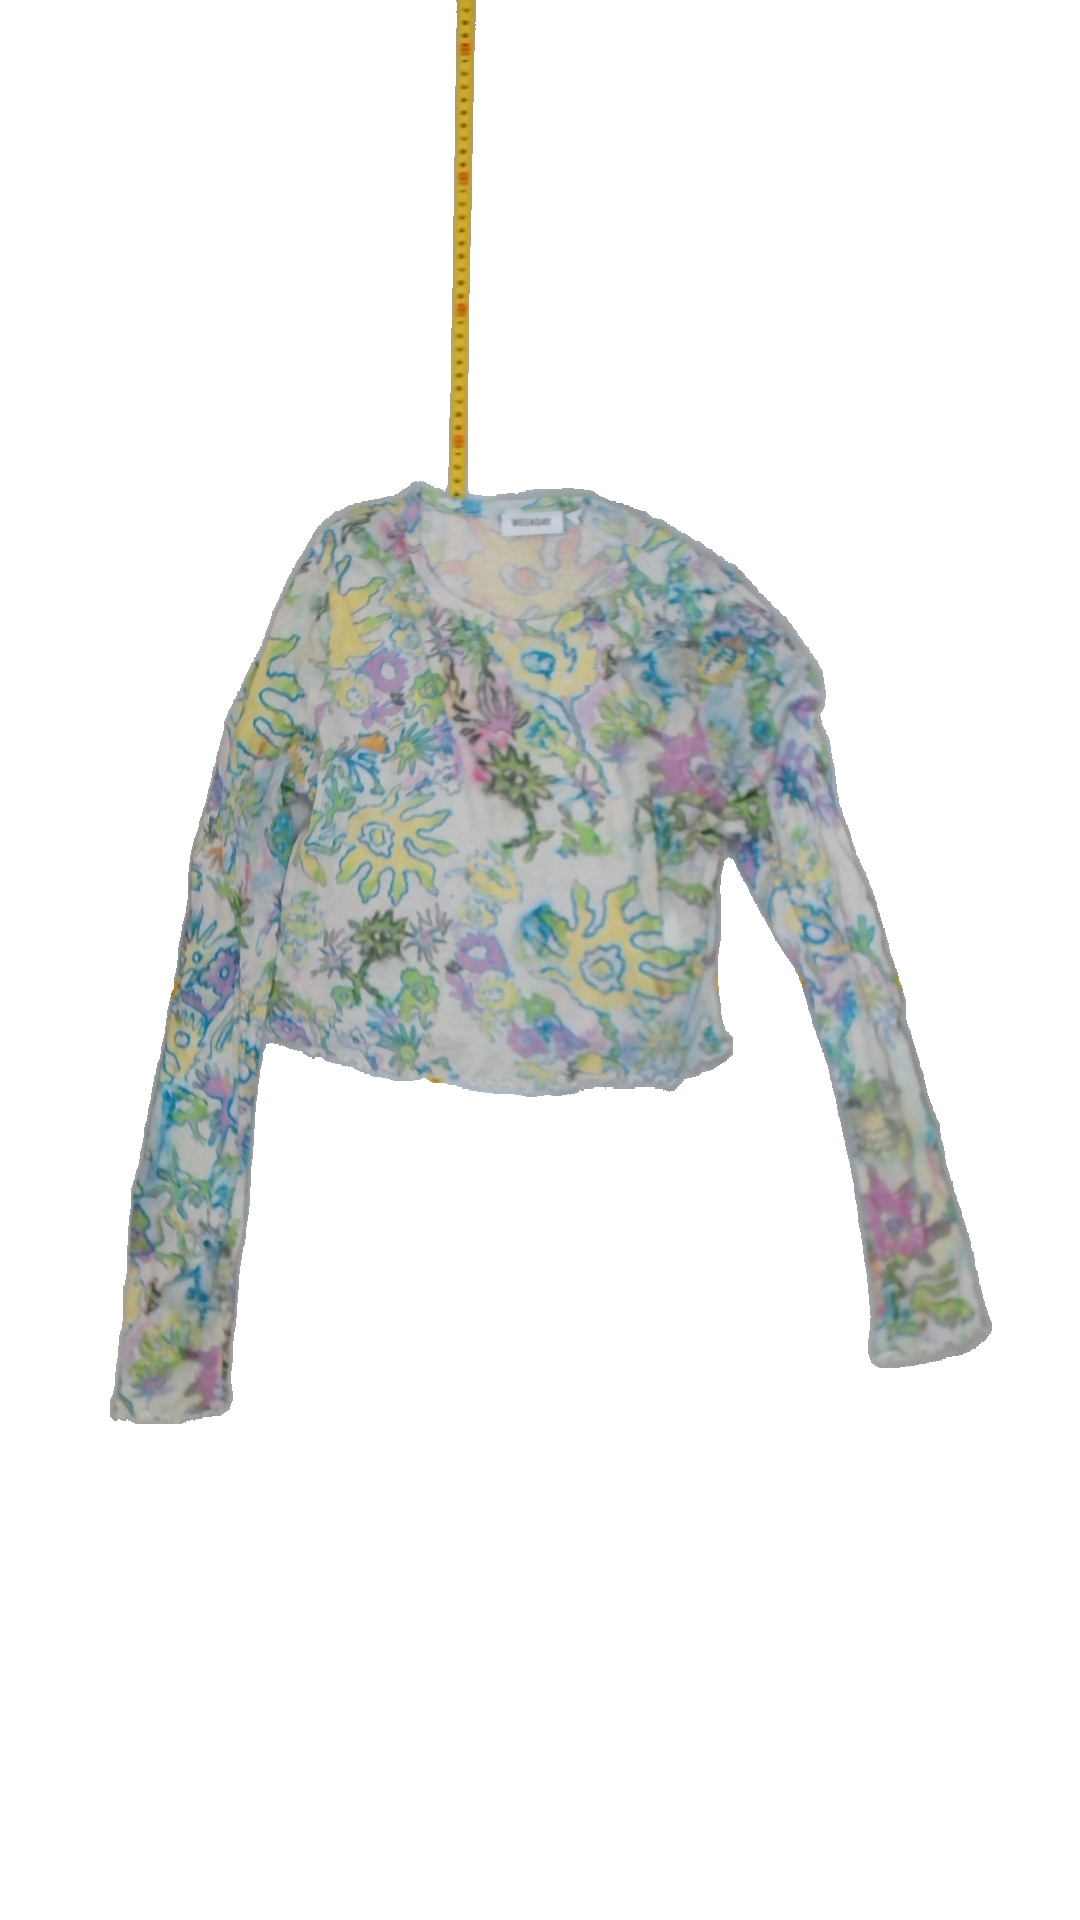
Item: Top (Ladies)
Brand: Weekday
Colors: Multicolor, Pink, Green, Yellow, White
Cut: Cropped
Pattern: Floral print
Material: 100% cotton
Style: No trend
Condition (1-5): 5
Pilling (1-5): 5
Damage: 0
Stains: No
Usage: Reuse
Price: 50-100